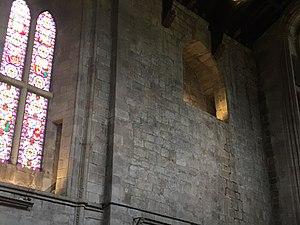
Le Prieuré de Bolton, dont le titre complet est The Priory Church of St Mary and St Cuthbert, Bolton Abbey, est une église paroissiale de l'Église d'Angleterre dans le village de Bolton Abbey, qui se trouve dans le parc national Yorkshire Dales et le comté de Yorkshire du Nord, Angleterre. Il y a eu un culte continu sur le site depuis 1154, lorsqu'un groupe de chanoines augustiniens déménagea de leur communauté originale dans le village voisin d'Embsay et commença la construction du bâtiment actuel, qui se trouve maintenant en dedans d'un site archéologique. Malgré la perte de la plupart des bâtiments du prieuré lors de la dissolution des monastères, la moitié occidentale de la nef originale a été préservée afin que la population de la paroisse locale puisse y continuer le culte. Il y a aujourd'hui un calendrier liturgique complet, en plus duquel le Prieuré accueille la Série de Concerts de Prieuré de Bolton, les Recitals d'orgue de Prieuré de Bolton, "la Crèche de Noël vivante" pendant l'Avent, et la conférence annuelle de St Cuthbert. Le prieuré de Bolton accueille plus de 160 000 visiteurs par an, venant du monde entier.